Impact of COVID-19 on neurological, psychological and other mental health outcomes

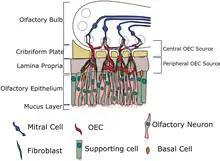
Structure of the olfactory epithelium. SARS-CoV-2 infects the support cells (sustentacular cells), which injures the olfactory neurons in the olfactory epithelium leading to loss of smell. New olfactory neurons regenerate from the basal cells.

The SARS-CoV-2 virus appears to attack the olfactory epithelium (sustentacullar or "support" cells), which are the cells that surround and support olfactory receptor neurons. Little if any virus directly infects these neurons themselves. However, SARS-CoV-2 infection of the sustentacullar cells can lead to desquamation (shedding) of the olfactory epithelium, with collateral loss of olfactory receptor neurons and anosmia. However, the olfactory epithelium is continually regenerated, and neurons that are damaged are typically replaced in about 14 days. The nerve cells controlling taste, termed the gustatory nerve cells, turn over even faster, being renewed in about 10 days.